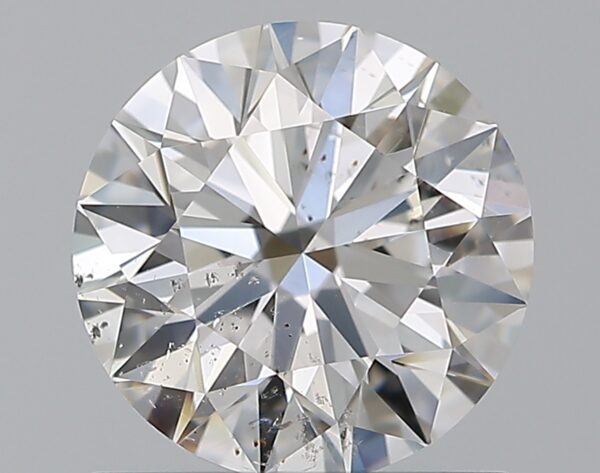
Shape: round
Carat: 1.01
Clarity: SI2
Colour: E
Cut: EX
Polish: EX
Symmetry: EX
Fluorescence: N
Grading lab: GIA
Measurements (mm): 6.41 x 6.44 x 3.98